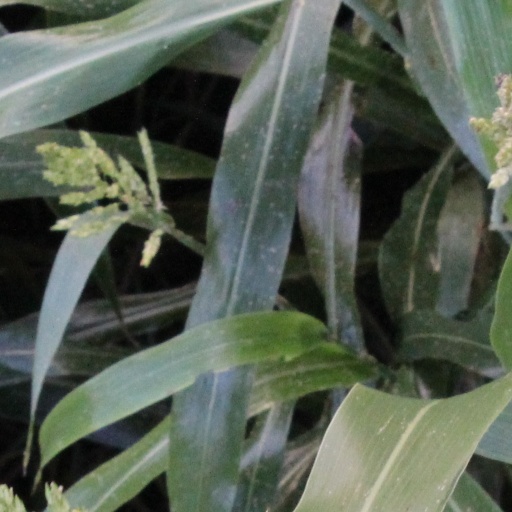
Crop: sorghum